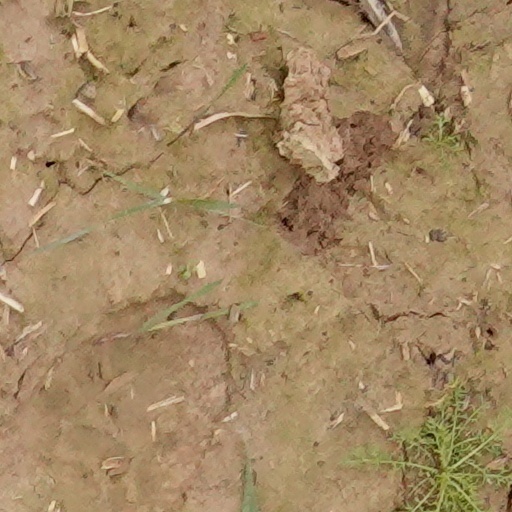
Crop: wheat